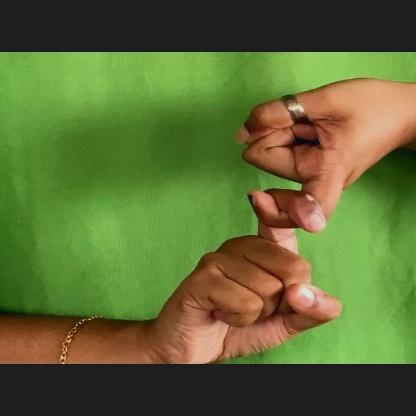
Mudra: Pasha